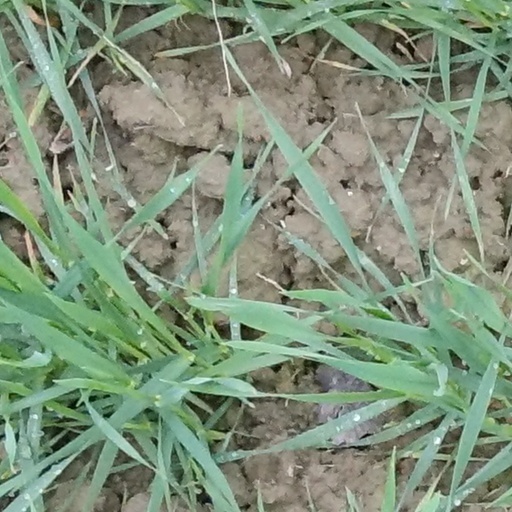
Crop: wheat